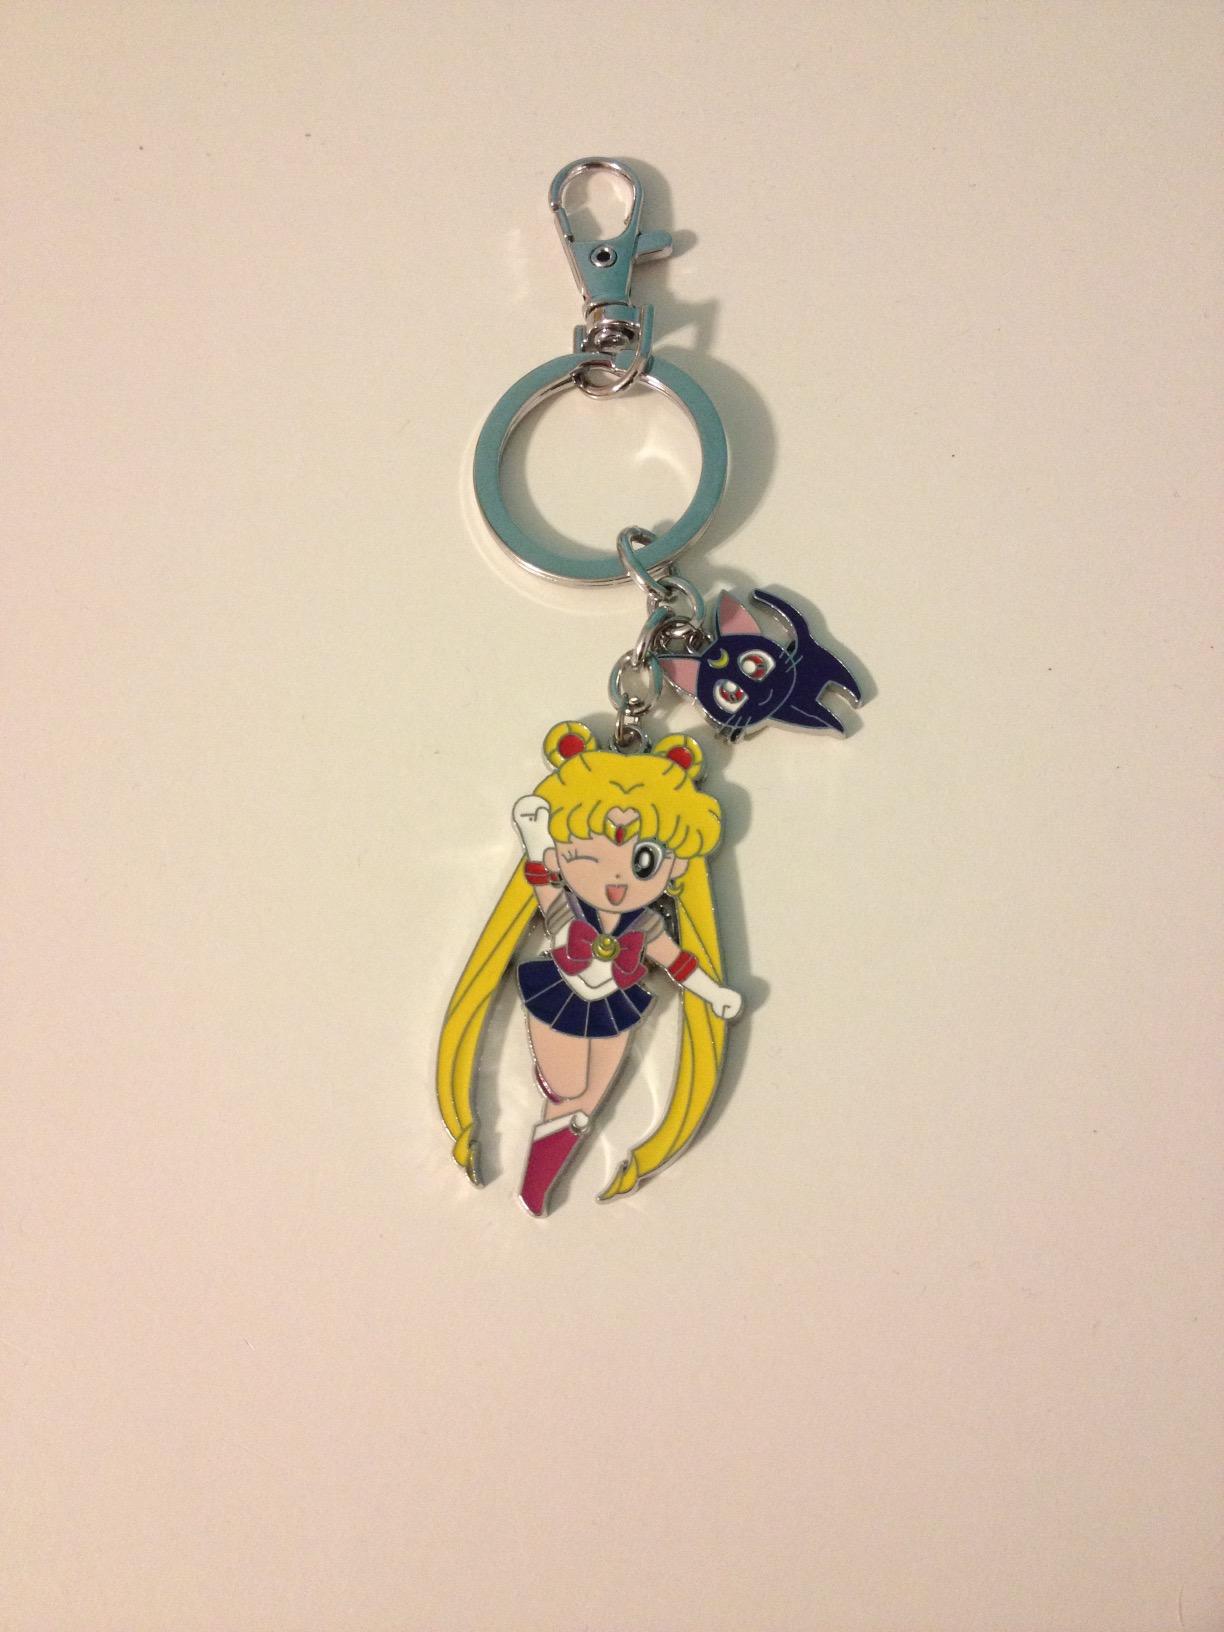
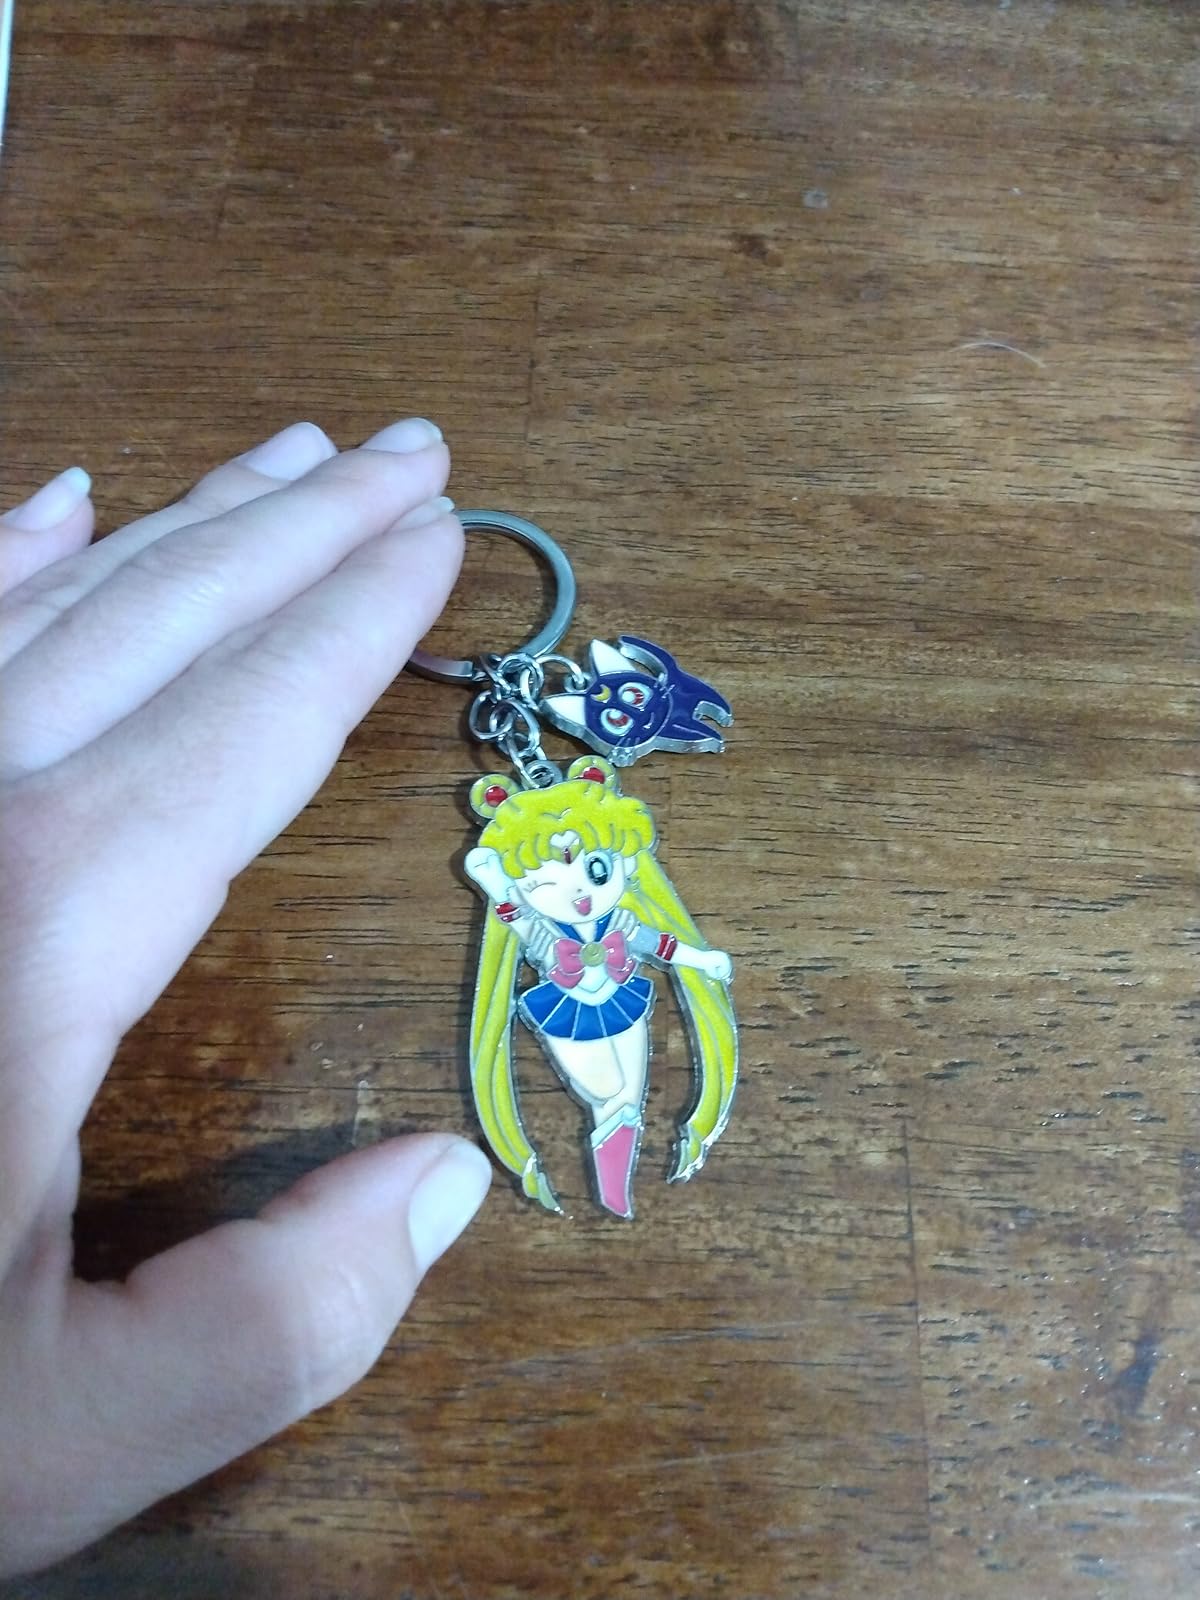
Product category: accessories_keychain
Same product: yes